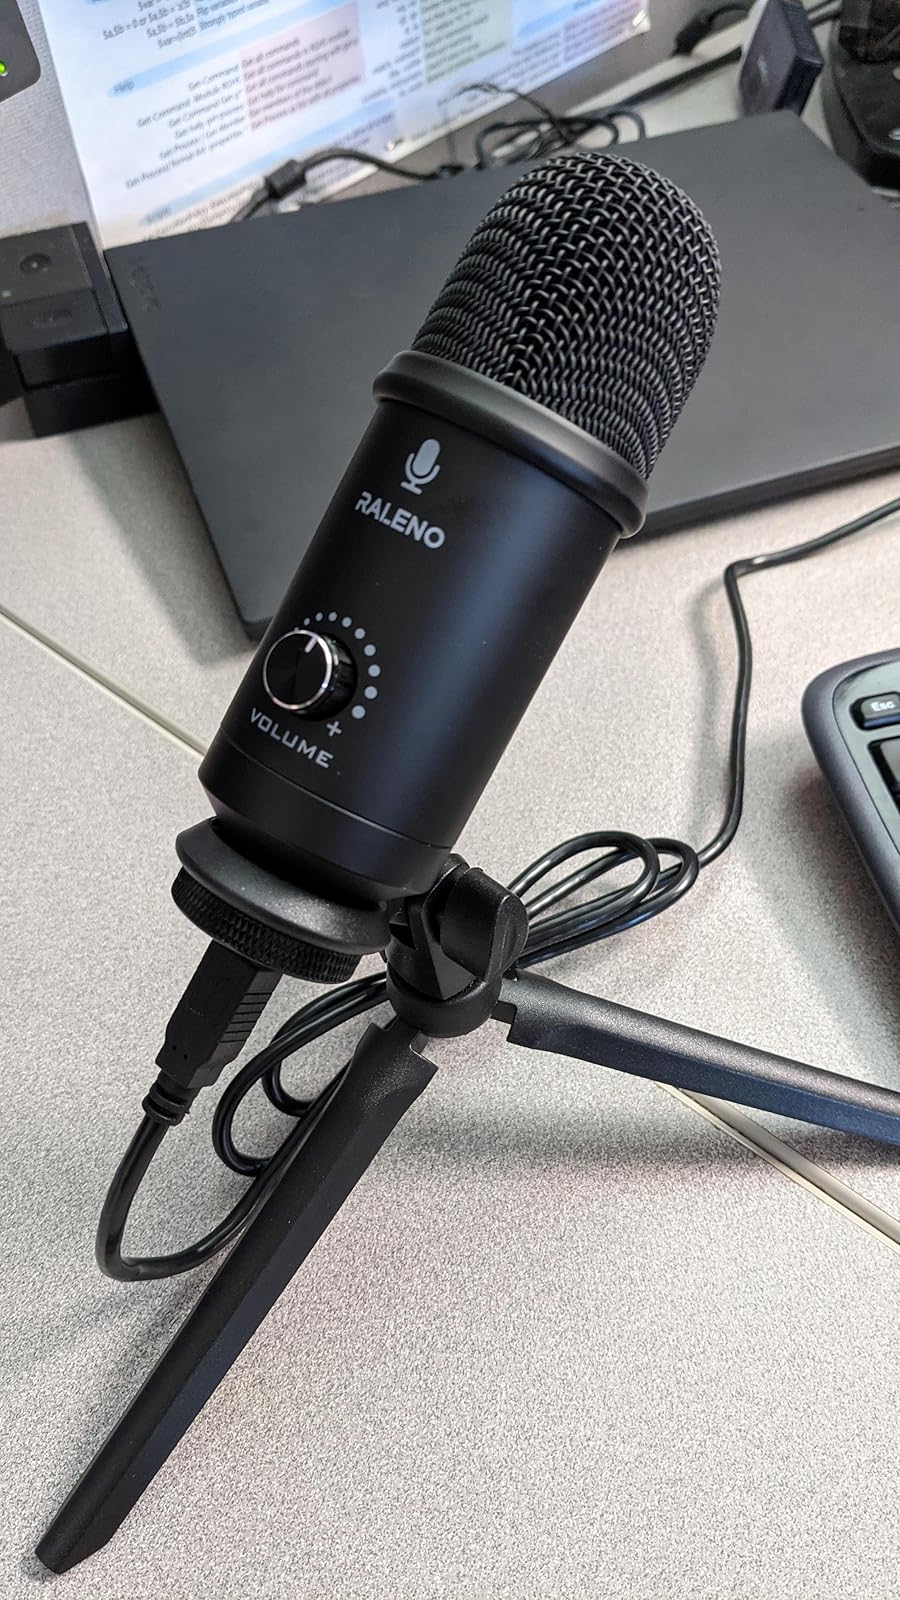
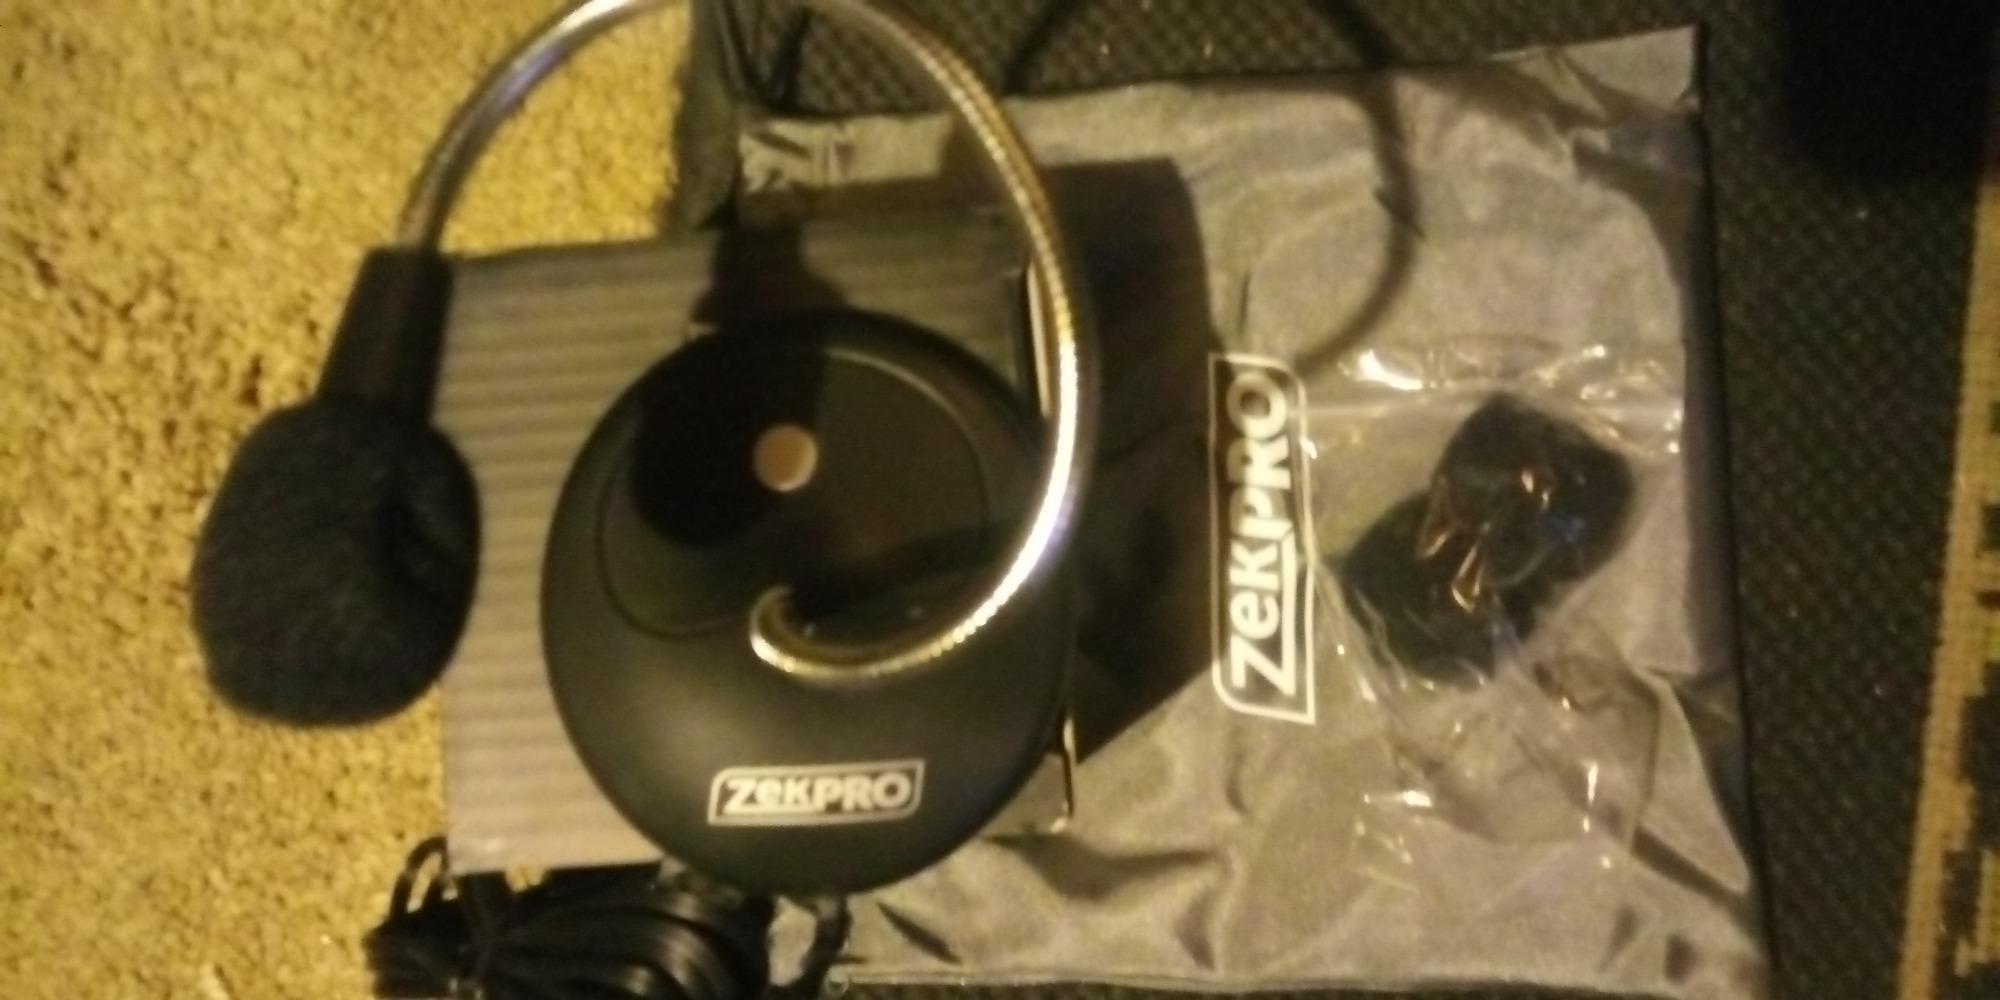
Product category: microphone
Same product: no